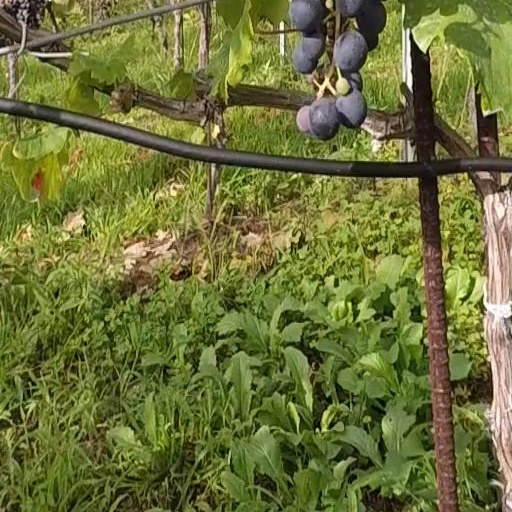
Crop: grape